Antonis Remos

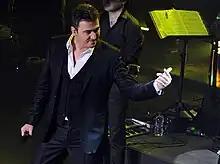
Remos performing live at Diogenis Studios in late 2010.

Antonis Remos celebrated his 10 years in discography by releasing a triple "Best Of" album with Sony BMG Greece which went platinum. In summer 2007, Remos did a tour around Greece, giving 25 sold-out concerts for the first time after 10 years. He had with him a new band from Thessaloniki named "Onirama". Antonis Remos and Onirama met in MAD TV's secret concert that was given in February and from that night, a new album was released. Hit songs of Antonis Remos were "retouched" by Onirama, gaining platinum status under the title ""Antonis Remos in Concert feat. Onirama"".